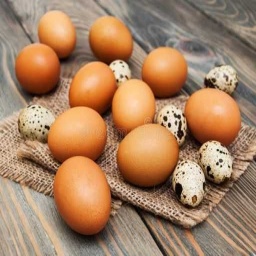
Label: eggshells